Etiquette in the Middle East

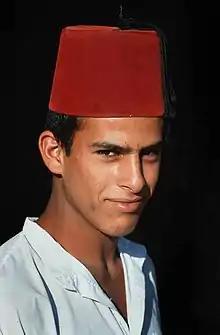
The Middle East contains a multitude of societies with different traditions regarding etiquette. Bedouins like this young man wearing a fez are traditionally renowned for their hospitality.

Many matters of etiquette in the Middle East are connected to Islam as it is written in the Qur'an and how it has been traditionally understood and practiced throughout the centuries. Prescribed Islamic etiquette is referred to as Adab, and described as "refinement, good manners, morals, ethics, decorum, decency, humaneness and righteousness".